Piano key frequencies

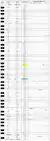
A printable version of the standard key frequencies (only including the 88 keys on a standard piano)

Values in bold are exact on an idealized standard piano. Keys shaded gray are rare and only appear on extended pianos. The normal 88 keys were numbered 1–88, with the extra low keys numbered 89–97 and the extra high keys numbered 98–108. A 108-key piano that extends from C to B was first built in 2018 by Stuart & Sons. (Note: these piano key numbers 1–108 are not the keys in the equations or the table.)